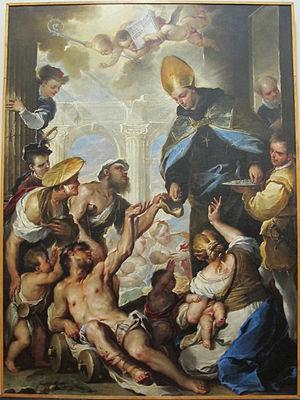
Luis de Alarcon est un religieux espagnol, actif durant la première moitié du XVIe siècle, en Espagne et en Italie. Son œuvre synthétise l'idéal spirituel et la culture humaniste des Ermites de Saint-Augustin durant le Siècle d'Or.
Saint Thomas de Villeneuve, né à Fuenllana en 1486, et mort à Valence, le 8 septembre 1555, est un religieux de l'ordre de Saint Augustin, qui devint archevêque de Valence. Suivant les directives du Concile de Trente, il travailla à la réforme de son Ordre, puis de son diocèse, manifestant une sollicitude particulière pour les indigents. Liturgiquement il est commémoré le 8 septembre.